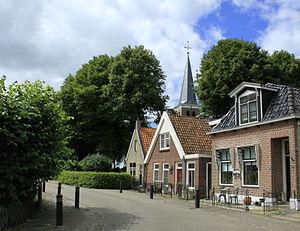
Raerd est un village de la commune néerlandaise de Súdwest-Fryslân, dans la province de Frise. Son nom en néerlandais est Rauwerd.